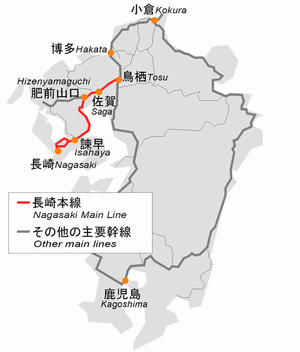
La ligne principale Nagasaki est une ligne ferroviaire du nord-ouest de l'île de Kyūshū au Japon. Elle relie la gare de Tosu dans la préfecture de Saga à la gare de Nagasaki dans la préfecture de Nagasaki. La ligne est exploitée par la compagnie JR Kyushu.